Thứ phi Hoàng Phi Yến

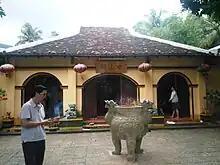
An Sơn Temple, the place to worship Imperial Concubine Phi Yến in Côn Đảo

Imperial Concubine Phi Yến, born Lê Thị Răm (Hán-Nôm: 黎氏菻), is a controversial local legend of the Côn Đảo archipelago, Bà Rịa–Vũng Tàu province. According to the legend she was the concubine of Lord Nguyễn Phúc Ánh and gave birth to a son known as Prince Cải, she advised Lord Ánh not to ask foreigners for help as that would make their victory less glorious and might cause issues in future, these comments caused Lord Ánh to be suspicious of her motives and to lock her up in a cave. Later when their toddler asked where his mother was he killed him. She grieved their son and later committed suicide as she was touched by a butcher during a vegetarian festival seeing it as "harming her honour as a concubine". This caused the villagers of Côn Đảo to hold a festival in her honour every year.